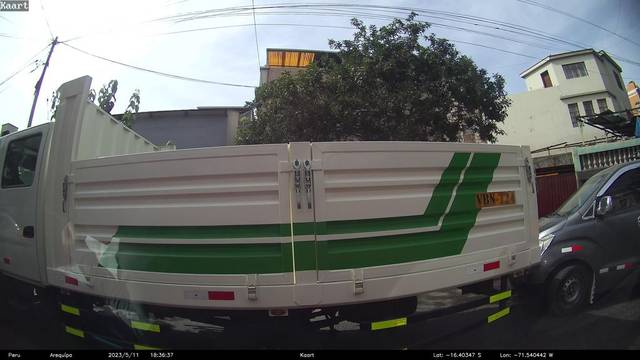
Region: Peru
Coordinates: -16.403, -71.54